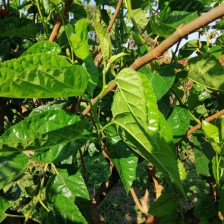
Variety: BlackOodTurkey